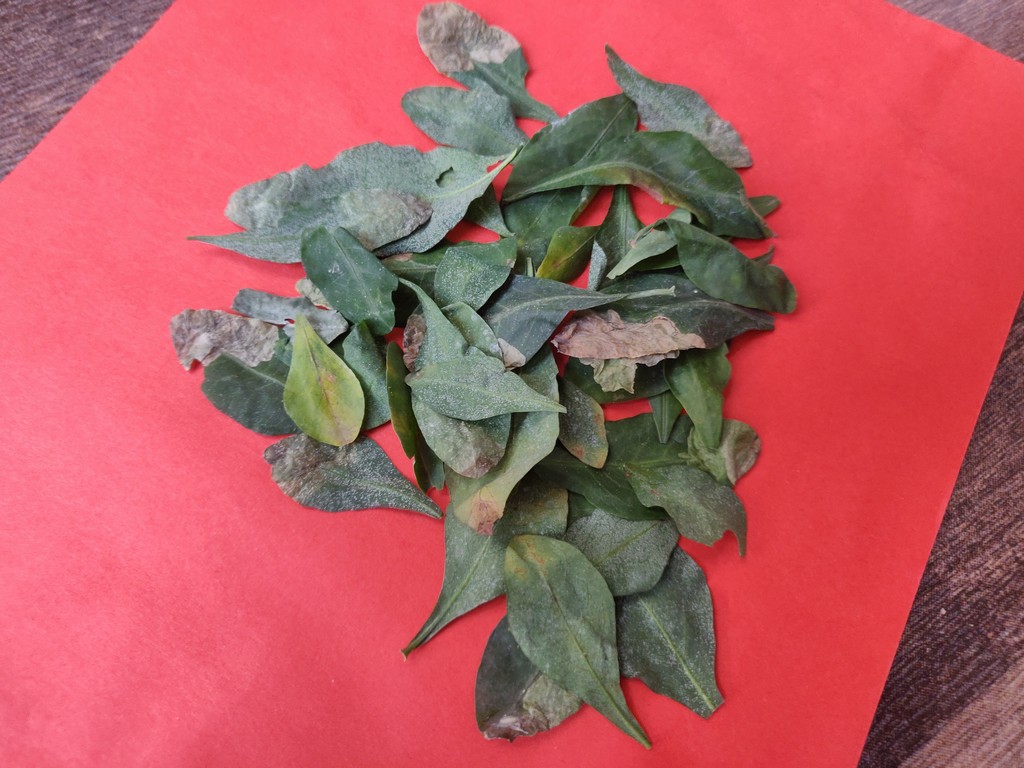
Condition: Unhealthy
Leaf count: multiple
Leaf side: unknown